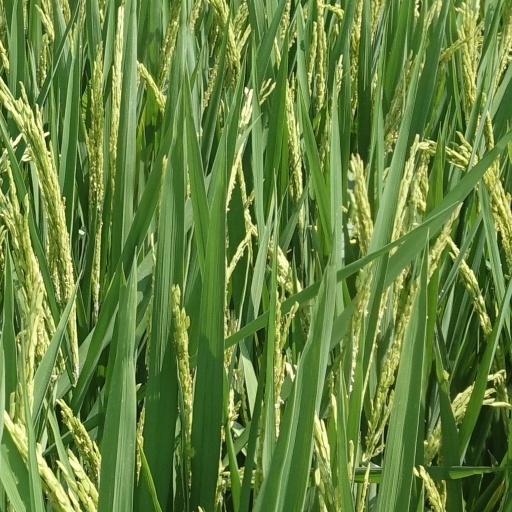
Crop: rice